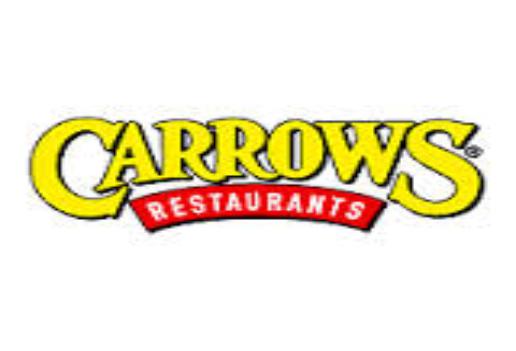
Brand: Carrows
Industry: Food